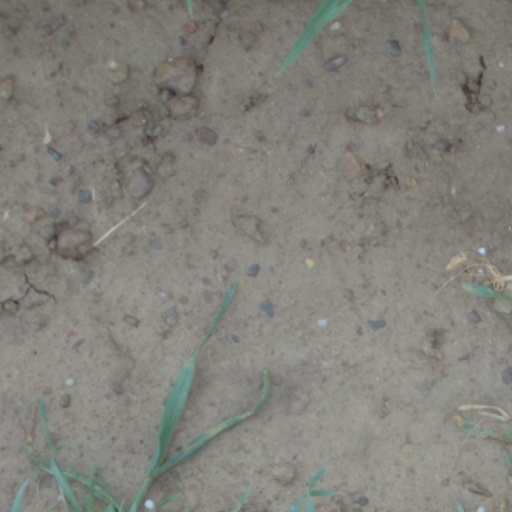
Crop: wheat